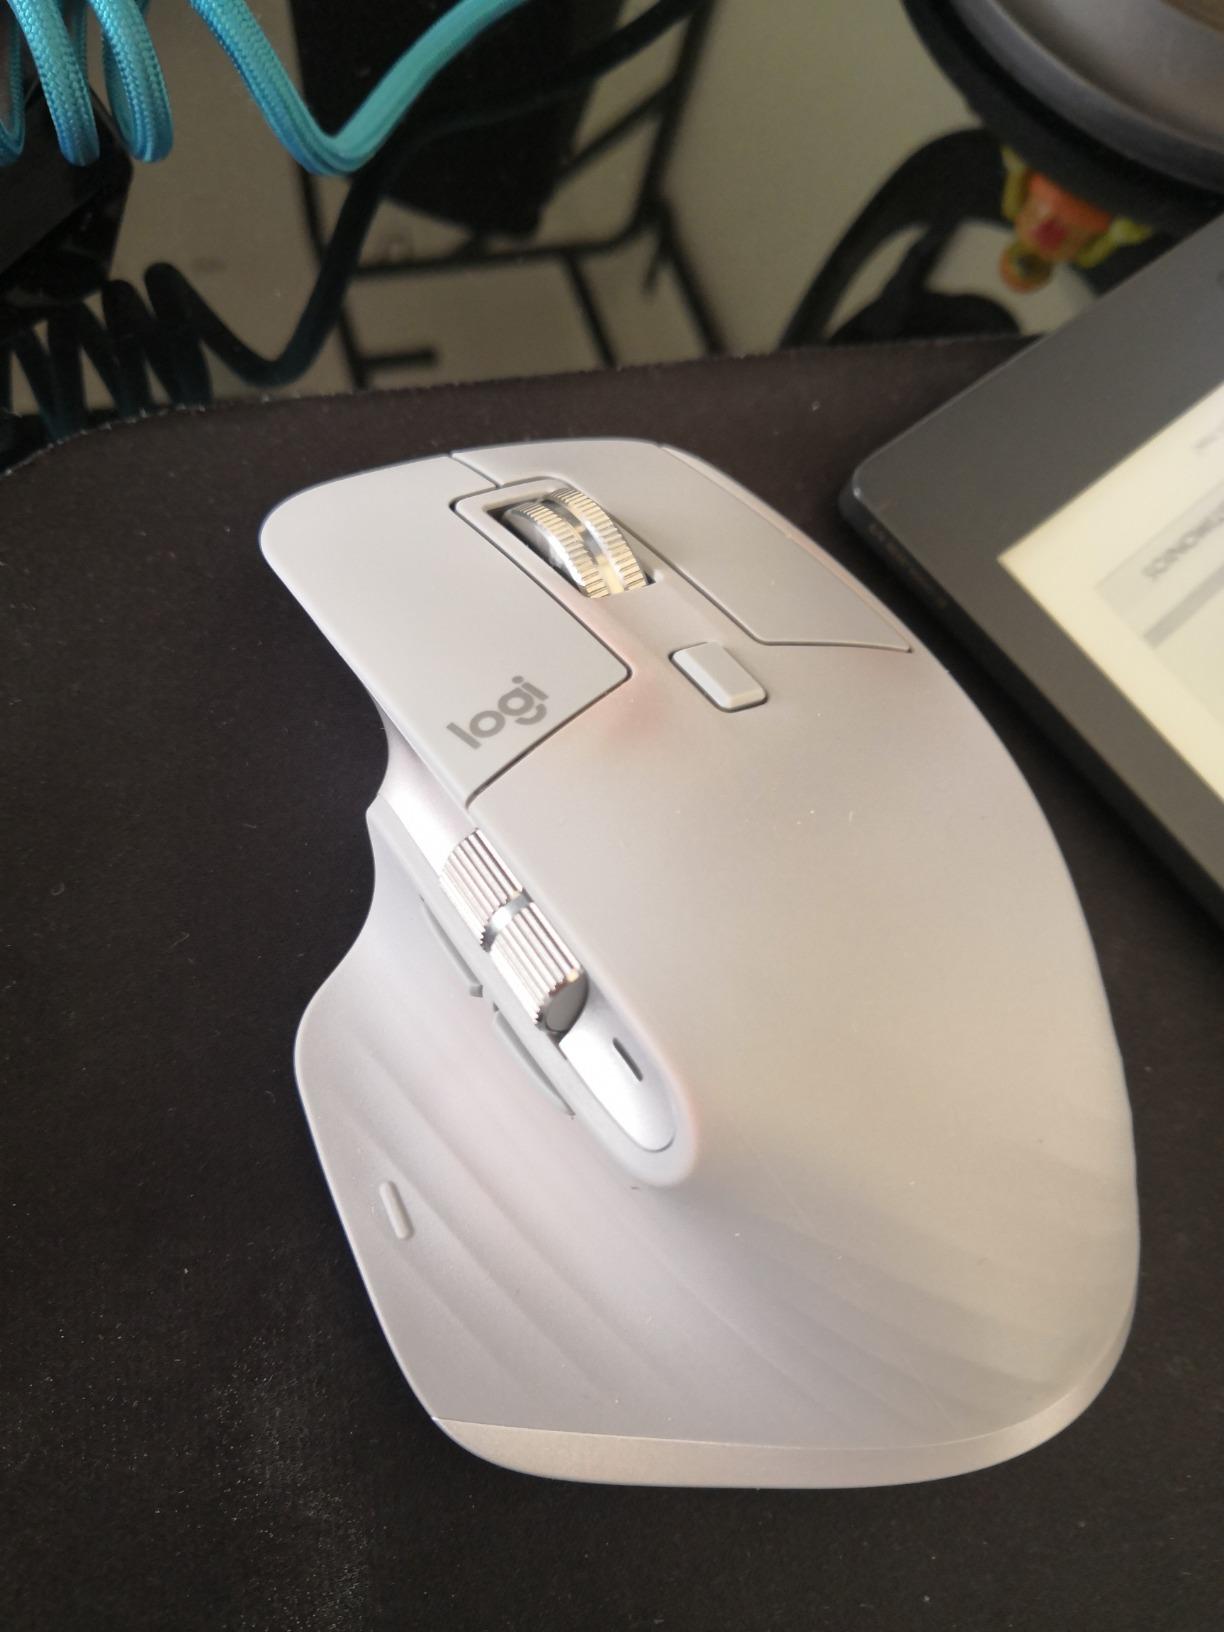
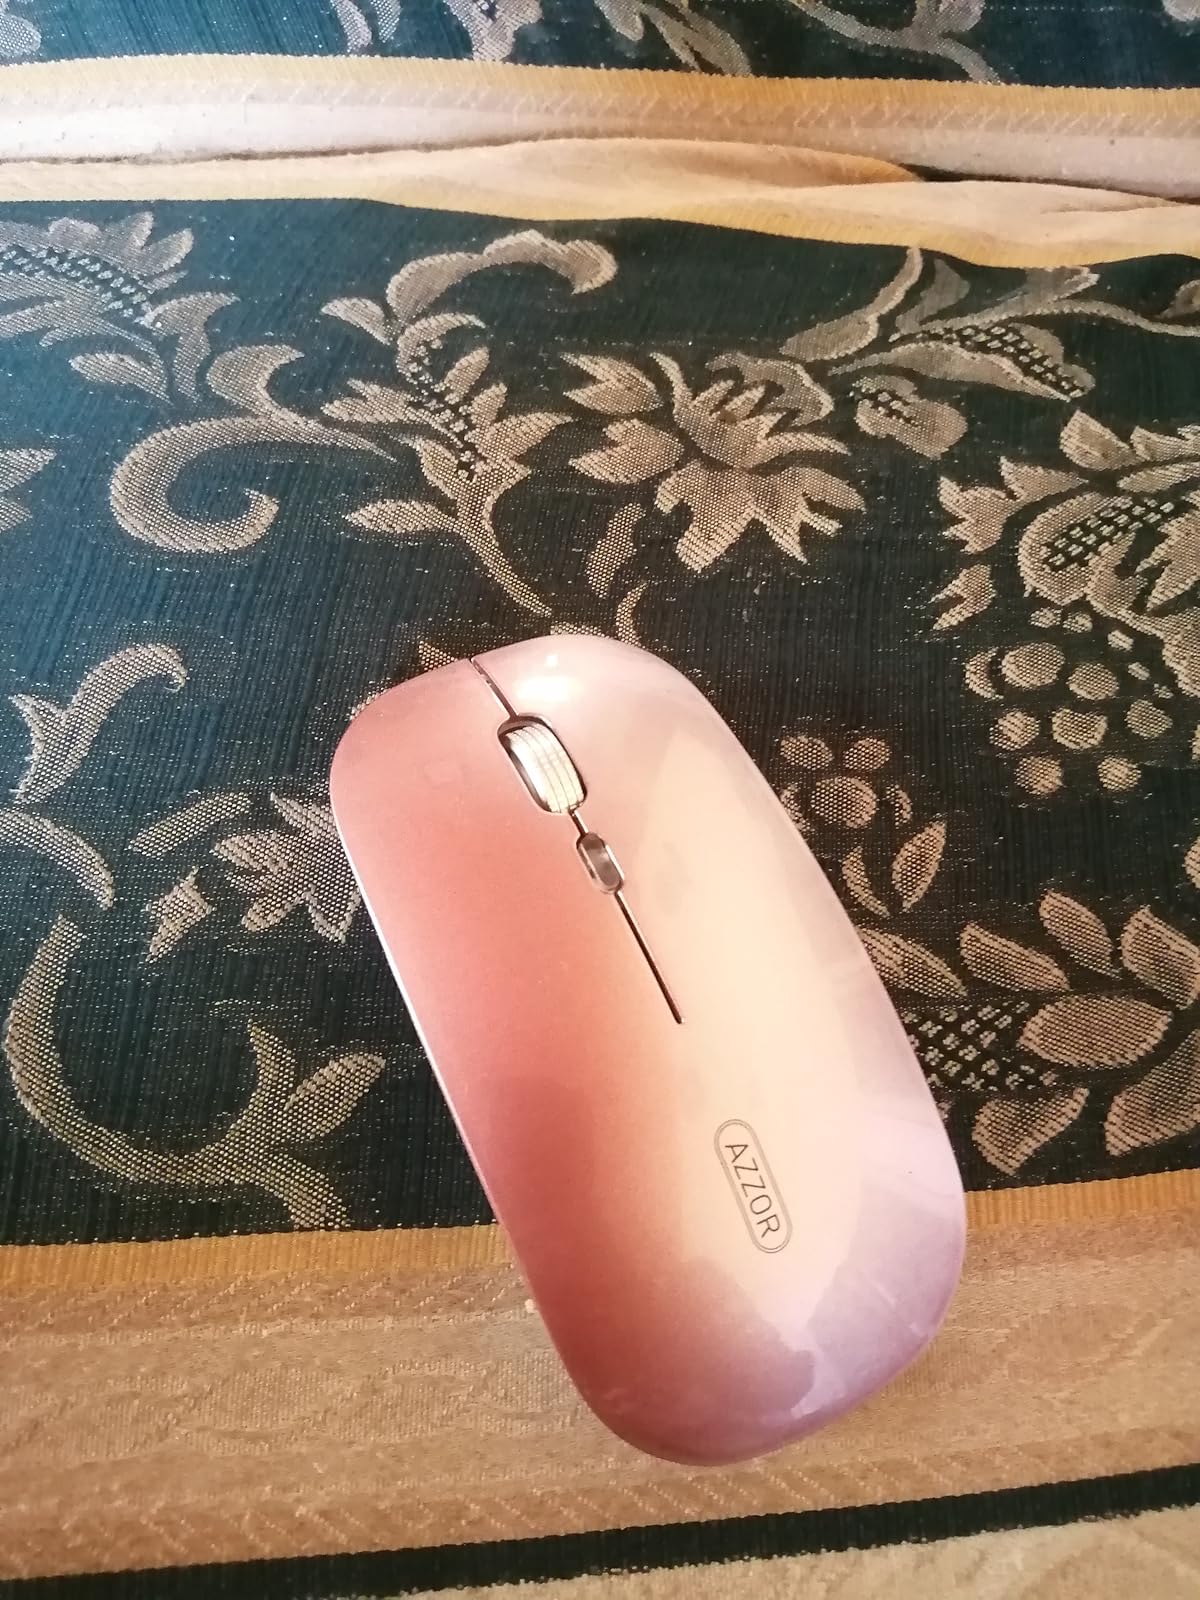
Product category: mouse
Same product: no